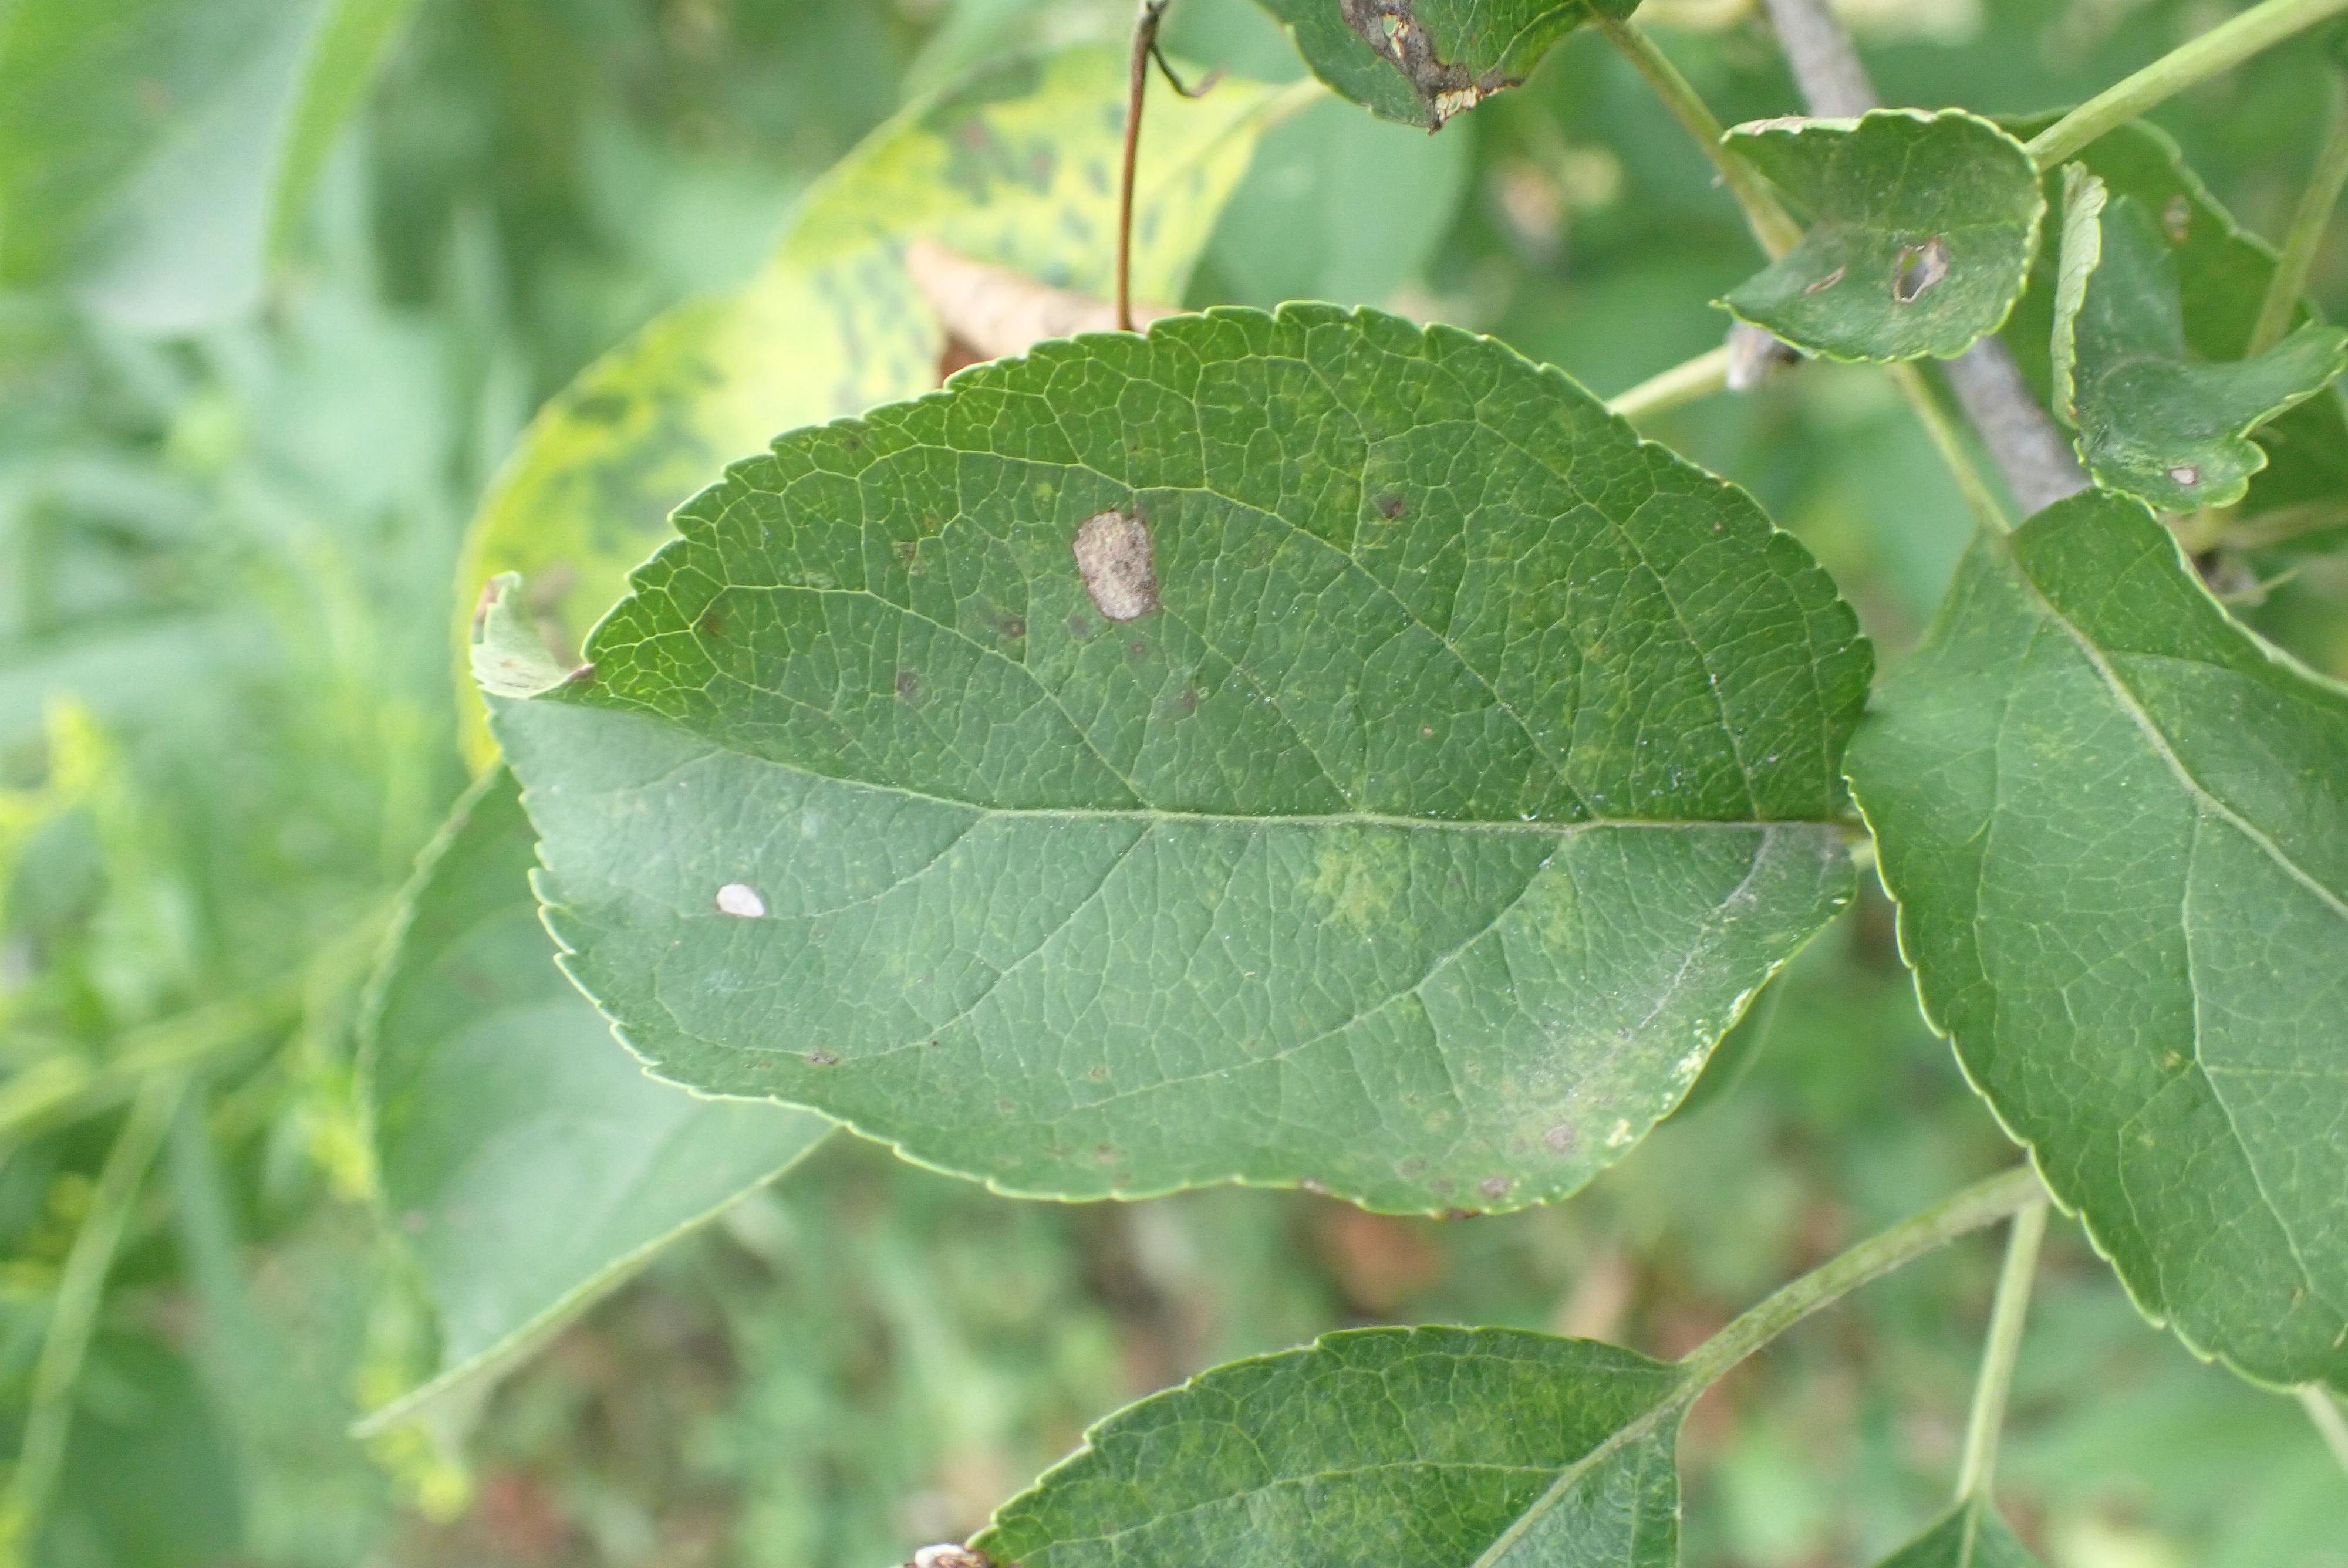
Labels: complex